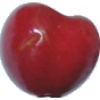
Label: Cherry 2